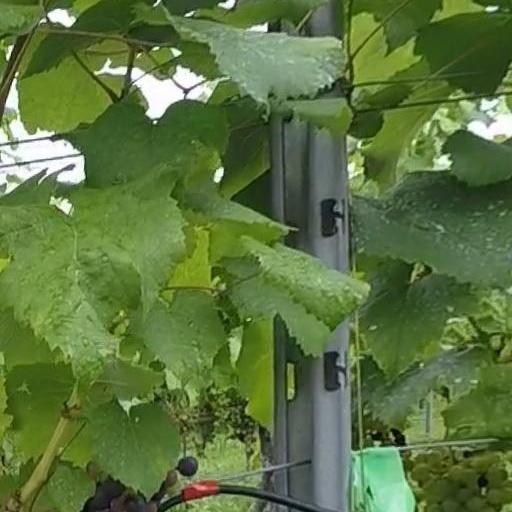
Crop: grape